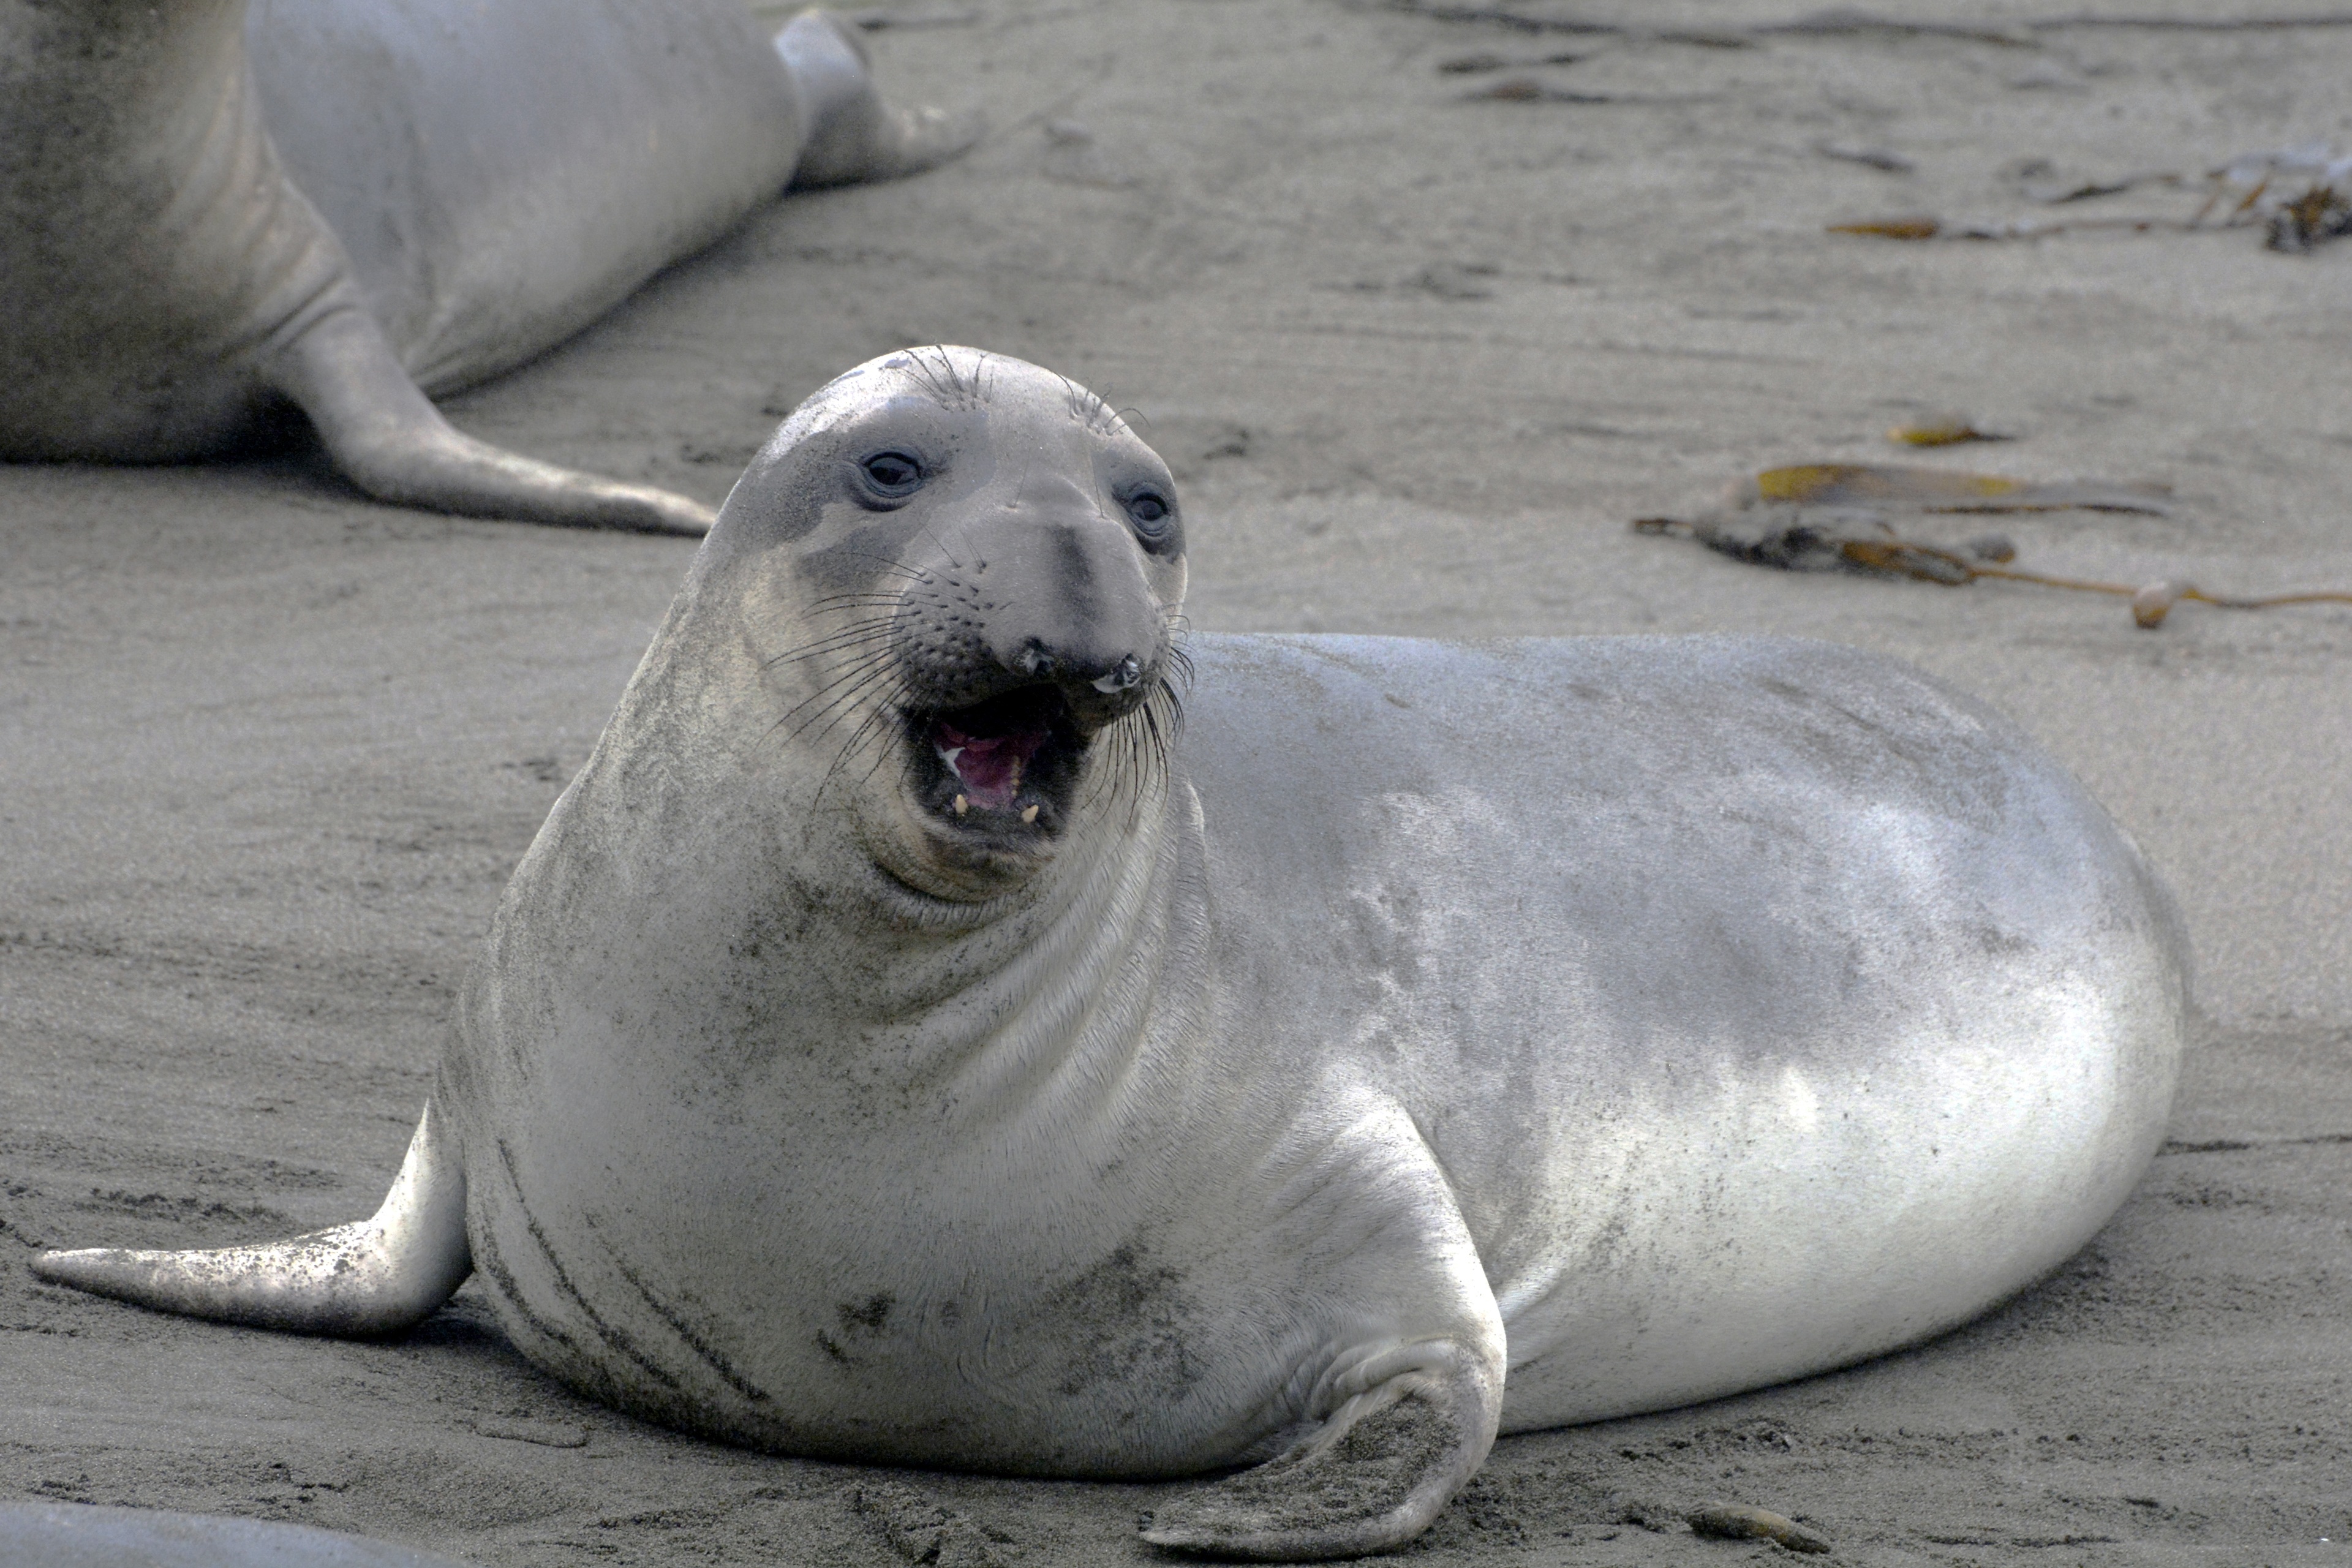
beach, nature, sand, animal, zoo, mammal, fauna, seals, vertebrate, creature, hard, fins, animal world, harbor seal, proboscis, robbe, seeelefant, marine mammal, cumbersome